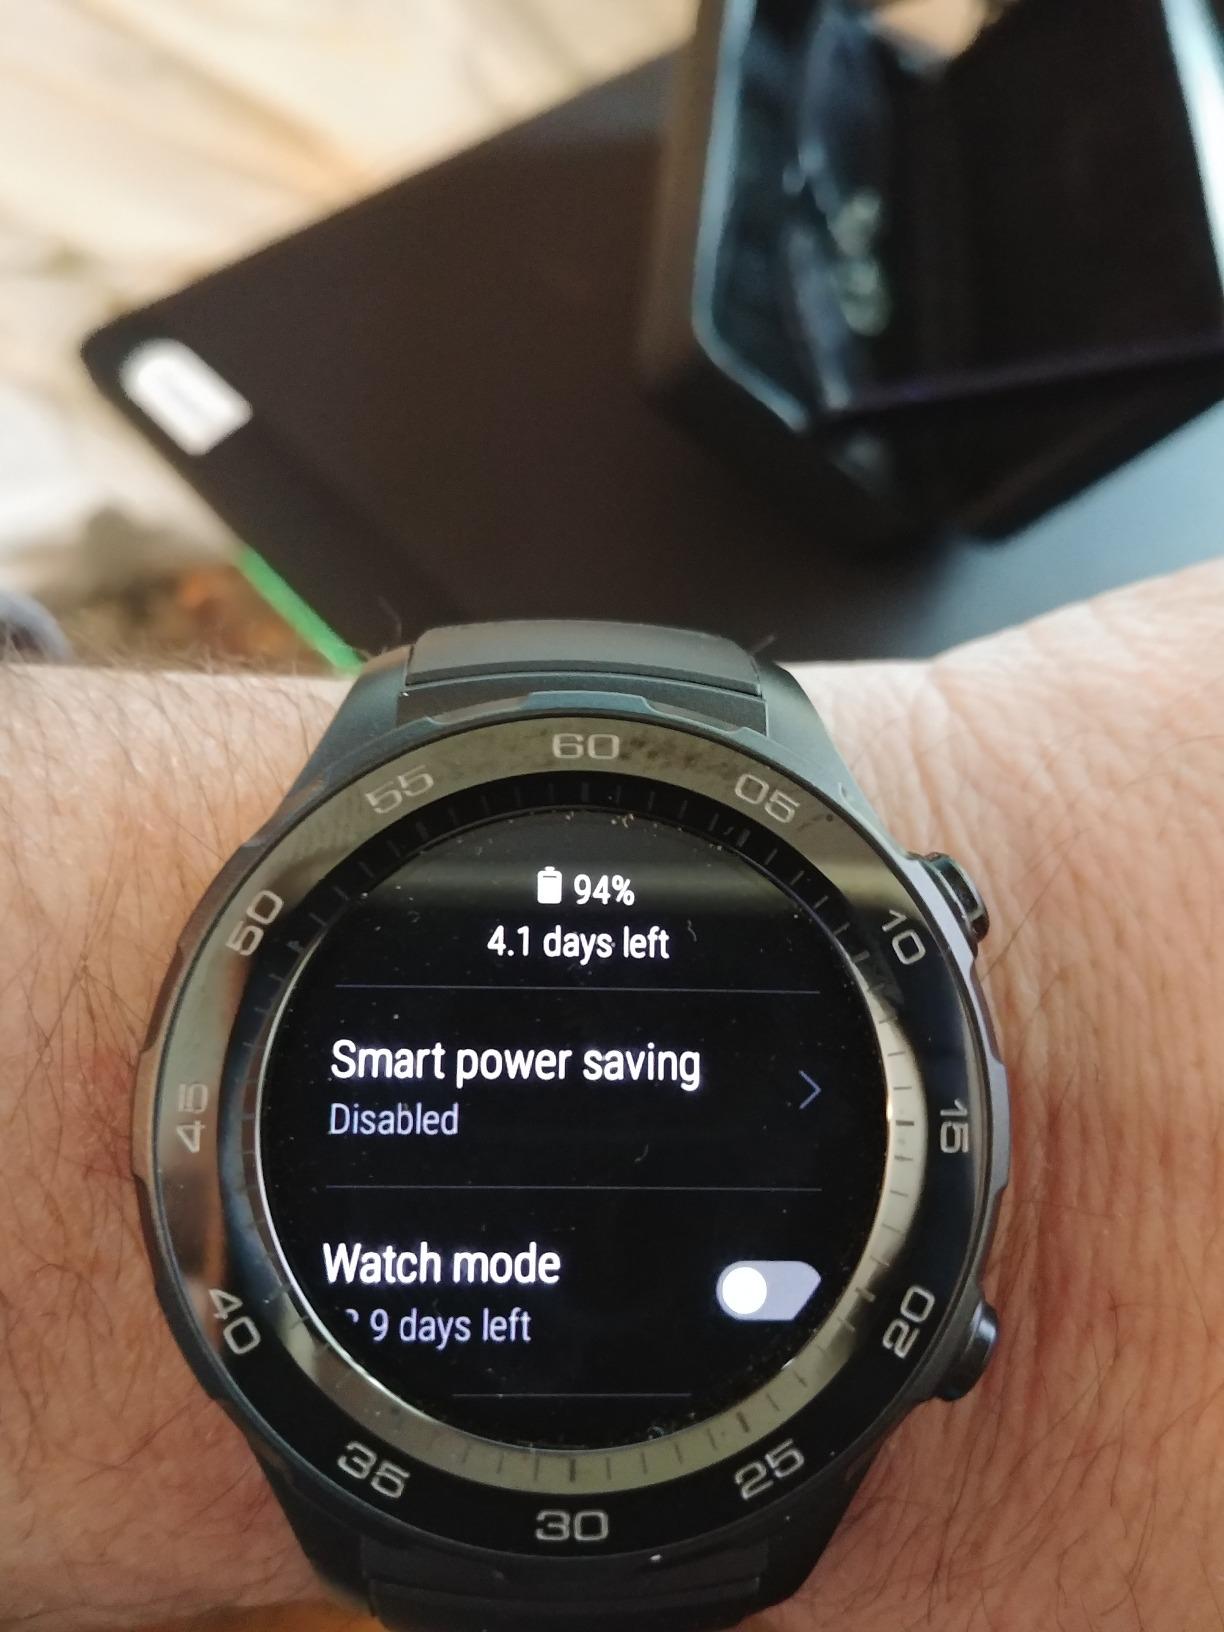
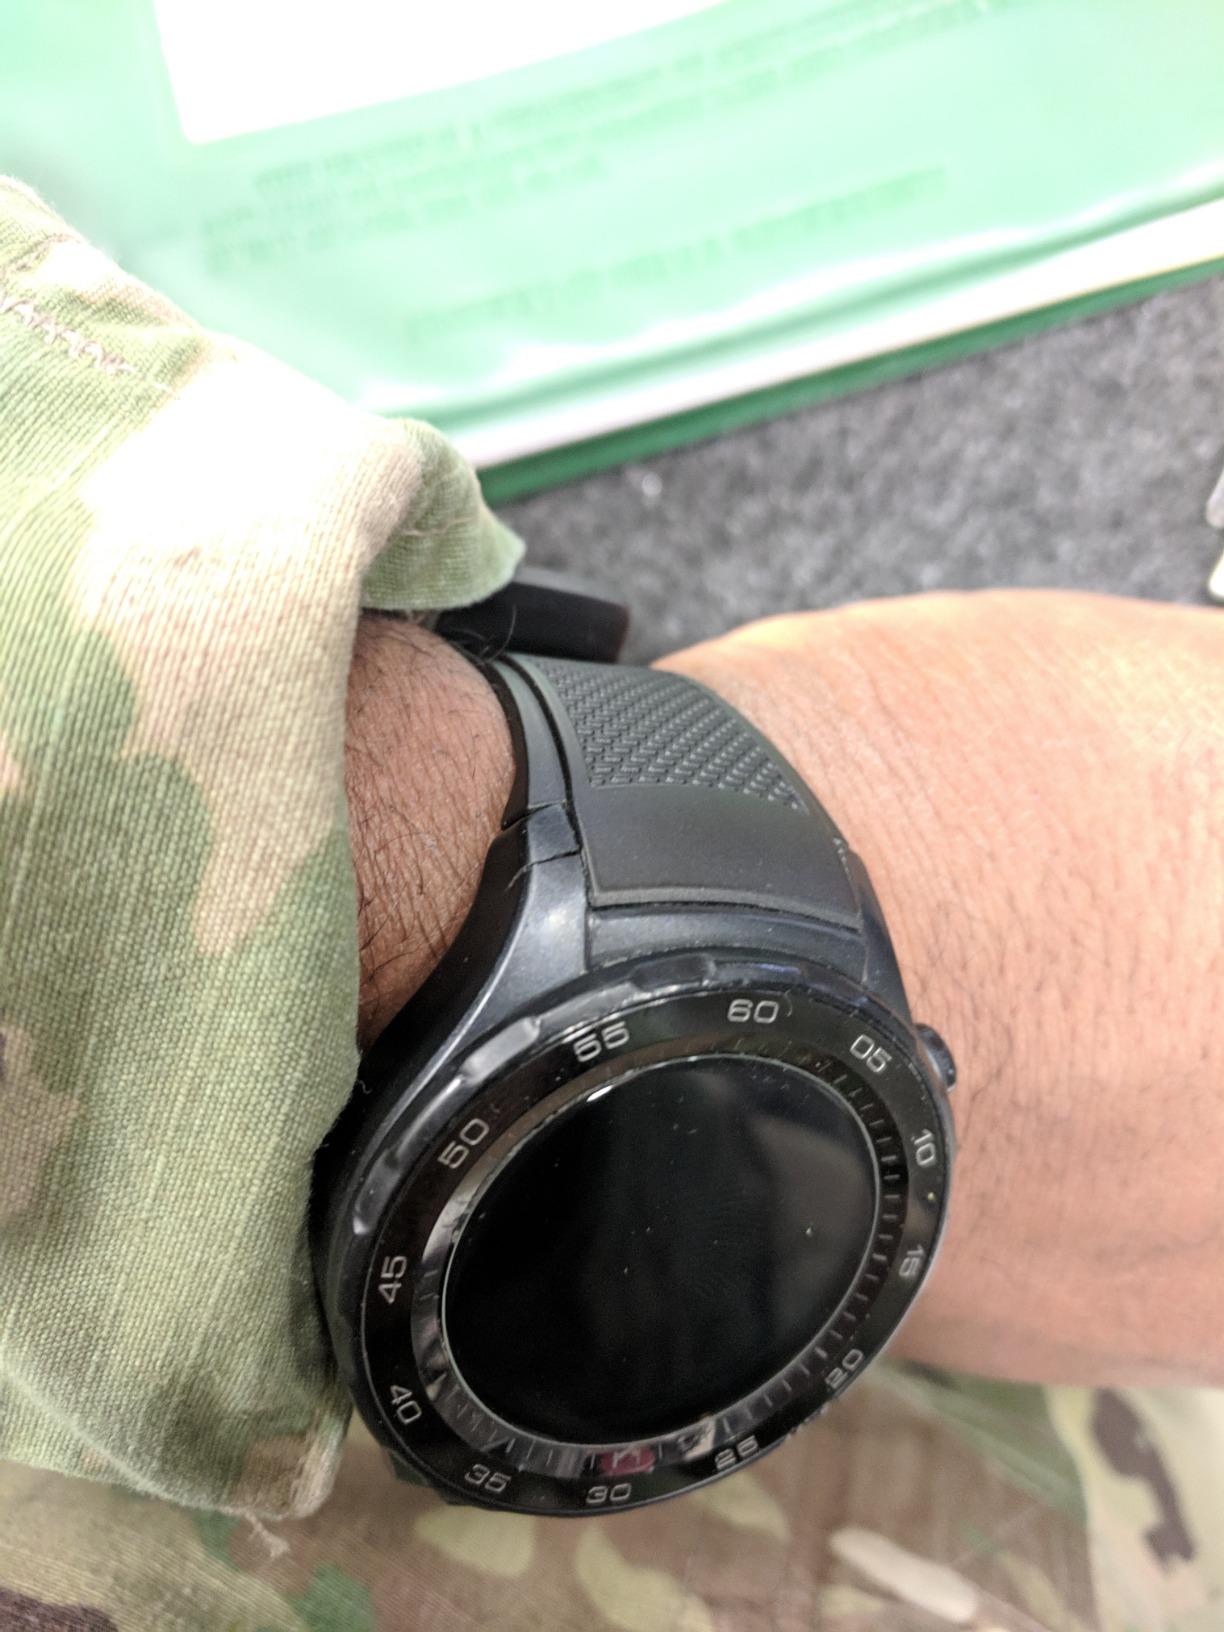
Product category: smartwatch
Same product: yes